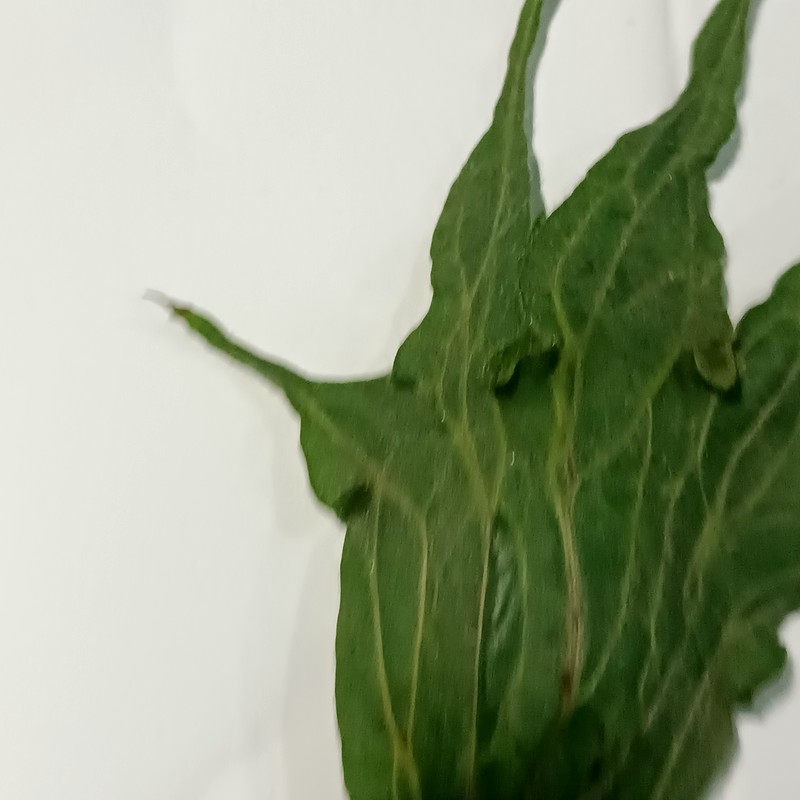
Label: Herbicide Growth Damage